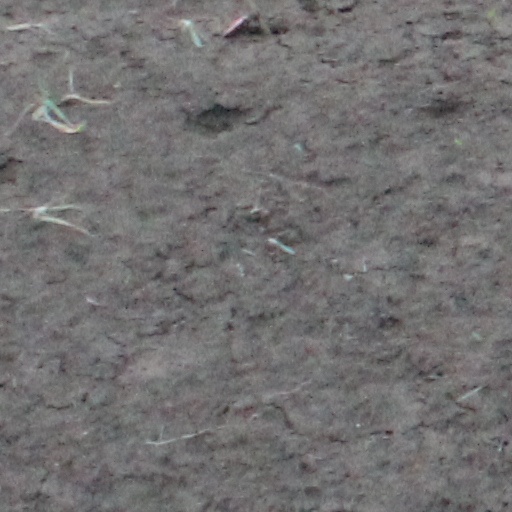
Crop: wheat